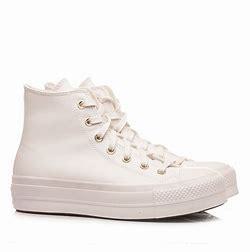
Brand: Converse
Model: Ctas